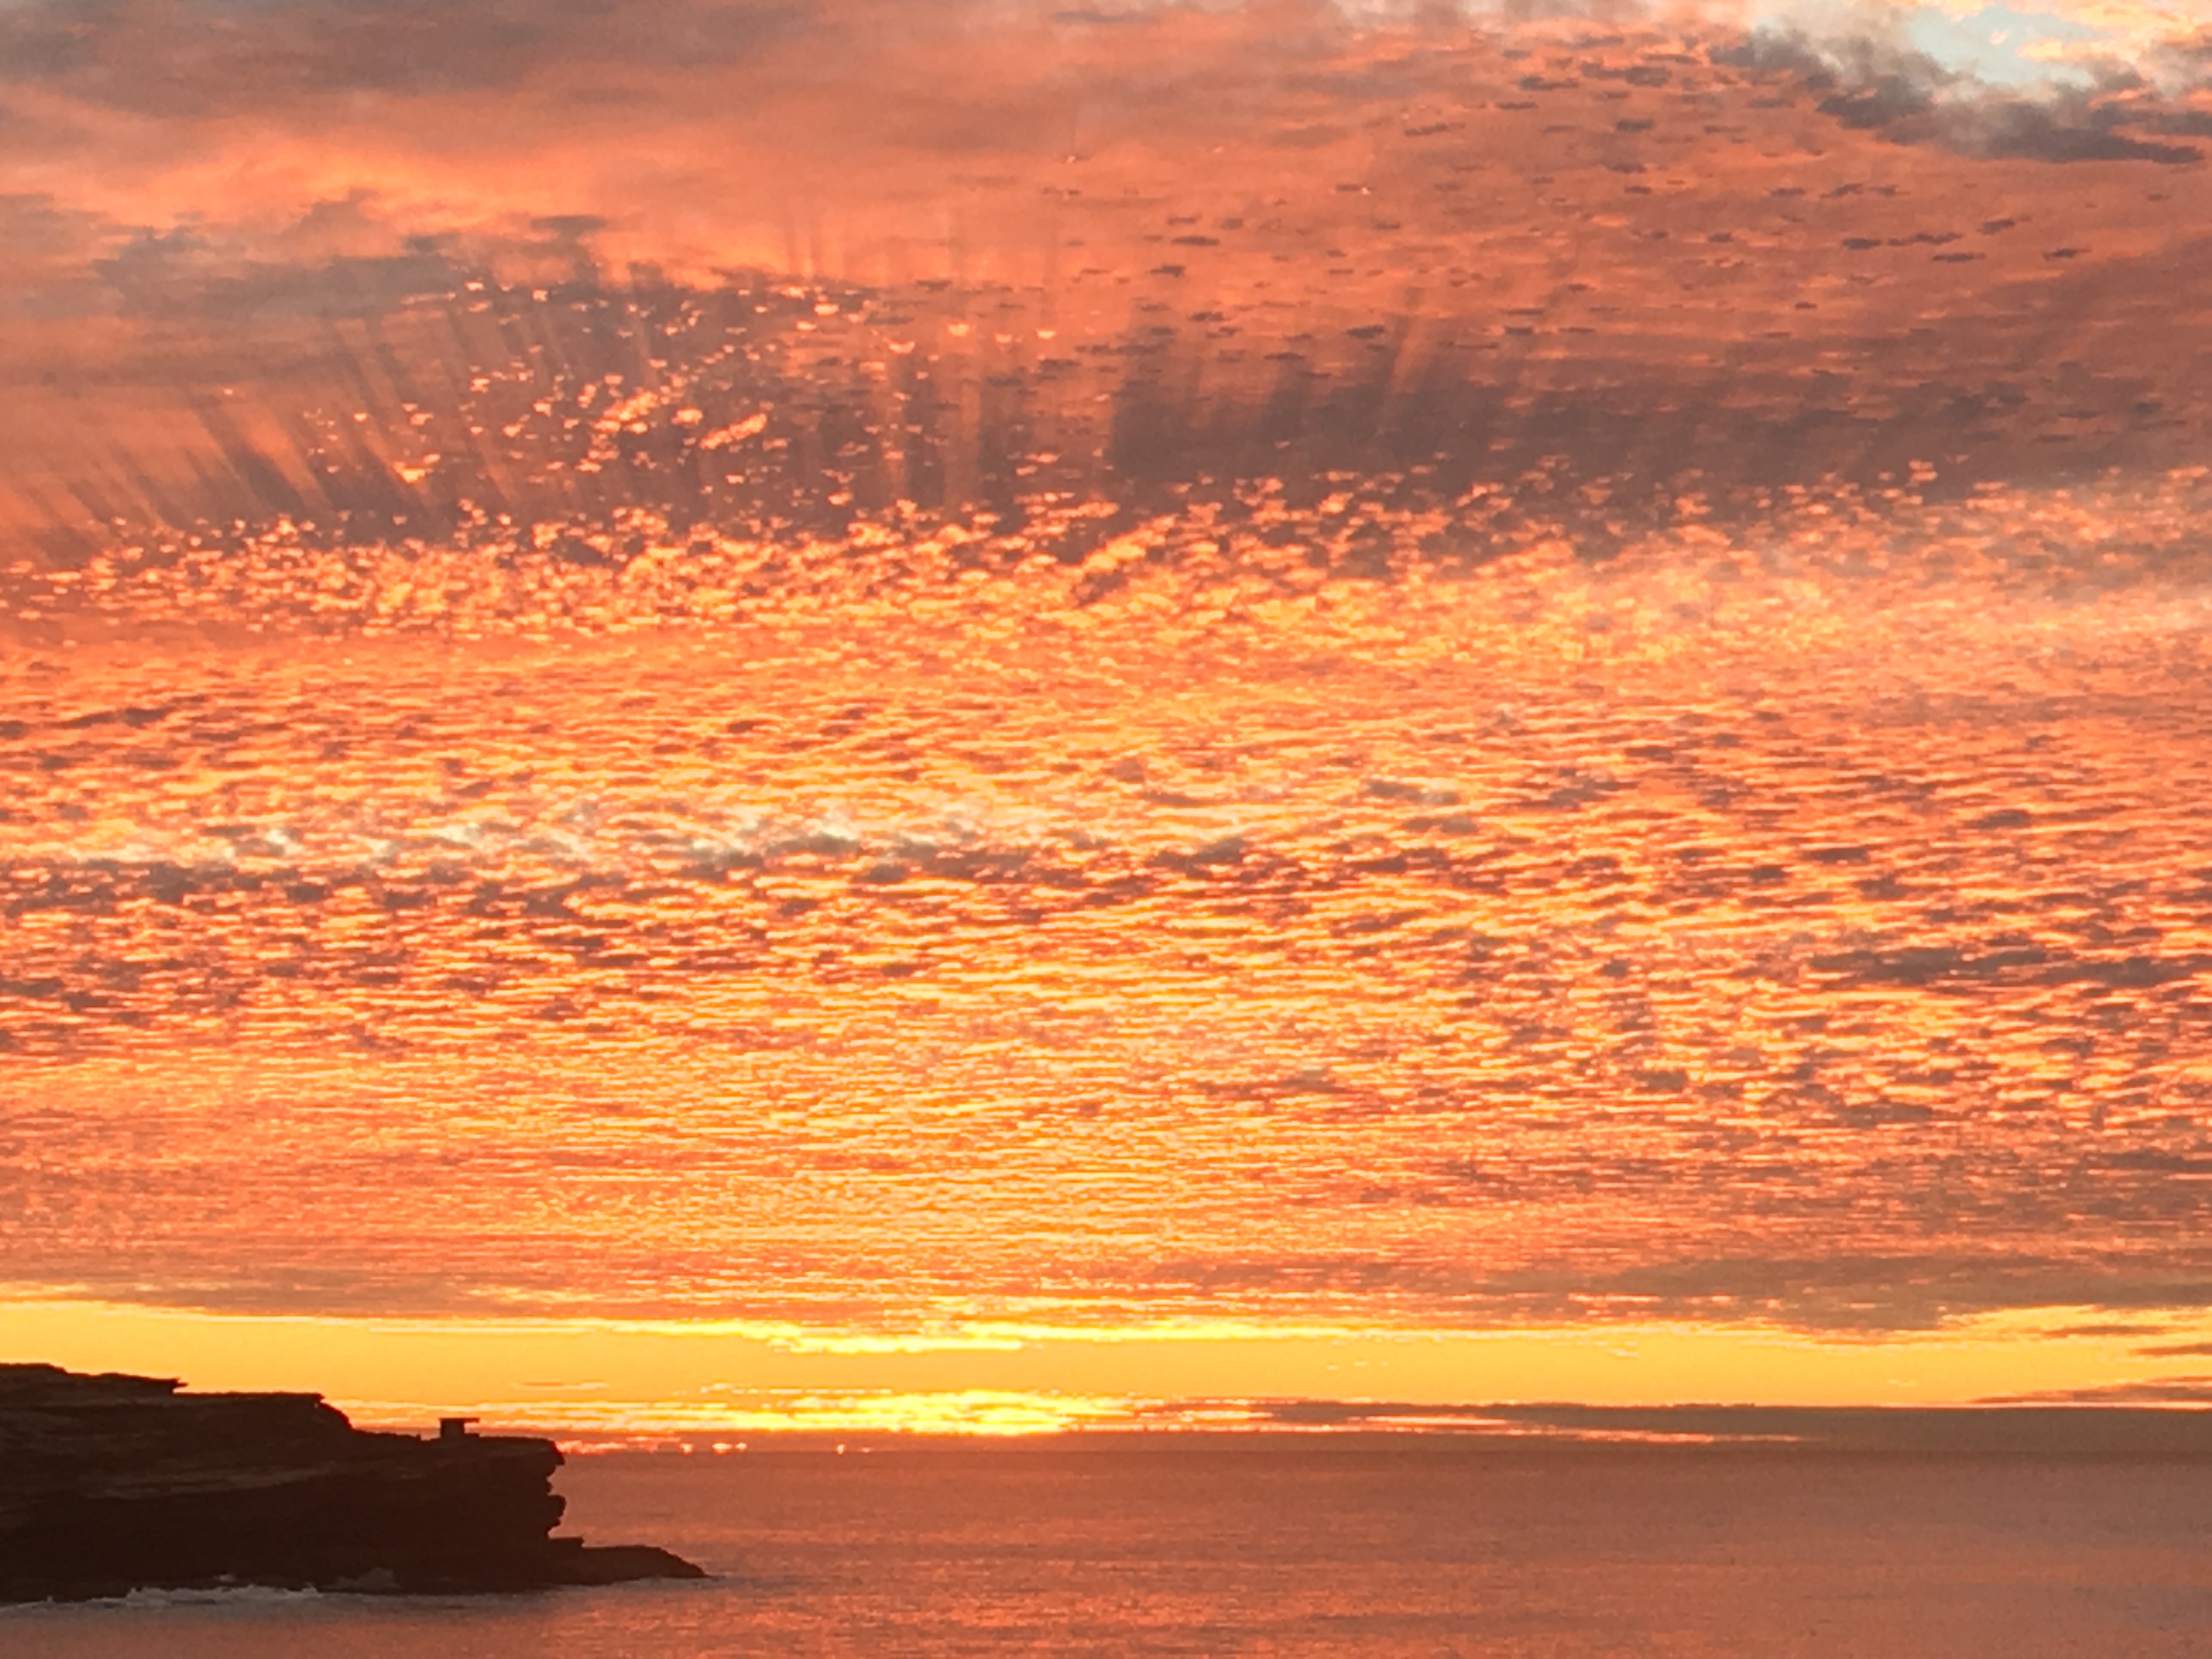
beach, sea, coast, ocean, horizon, cloud, sunrise, sunset, morning, shore, wave, dawn, dusk, evening, bay, afterglow, wind wave, red sky at morning